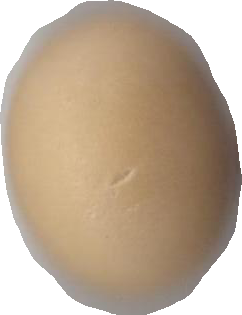
Variety: Dega